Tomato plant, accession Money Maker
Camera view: horizontal (90 deg, fisheye); turntable rotation: 30 degrees
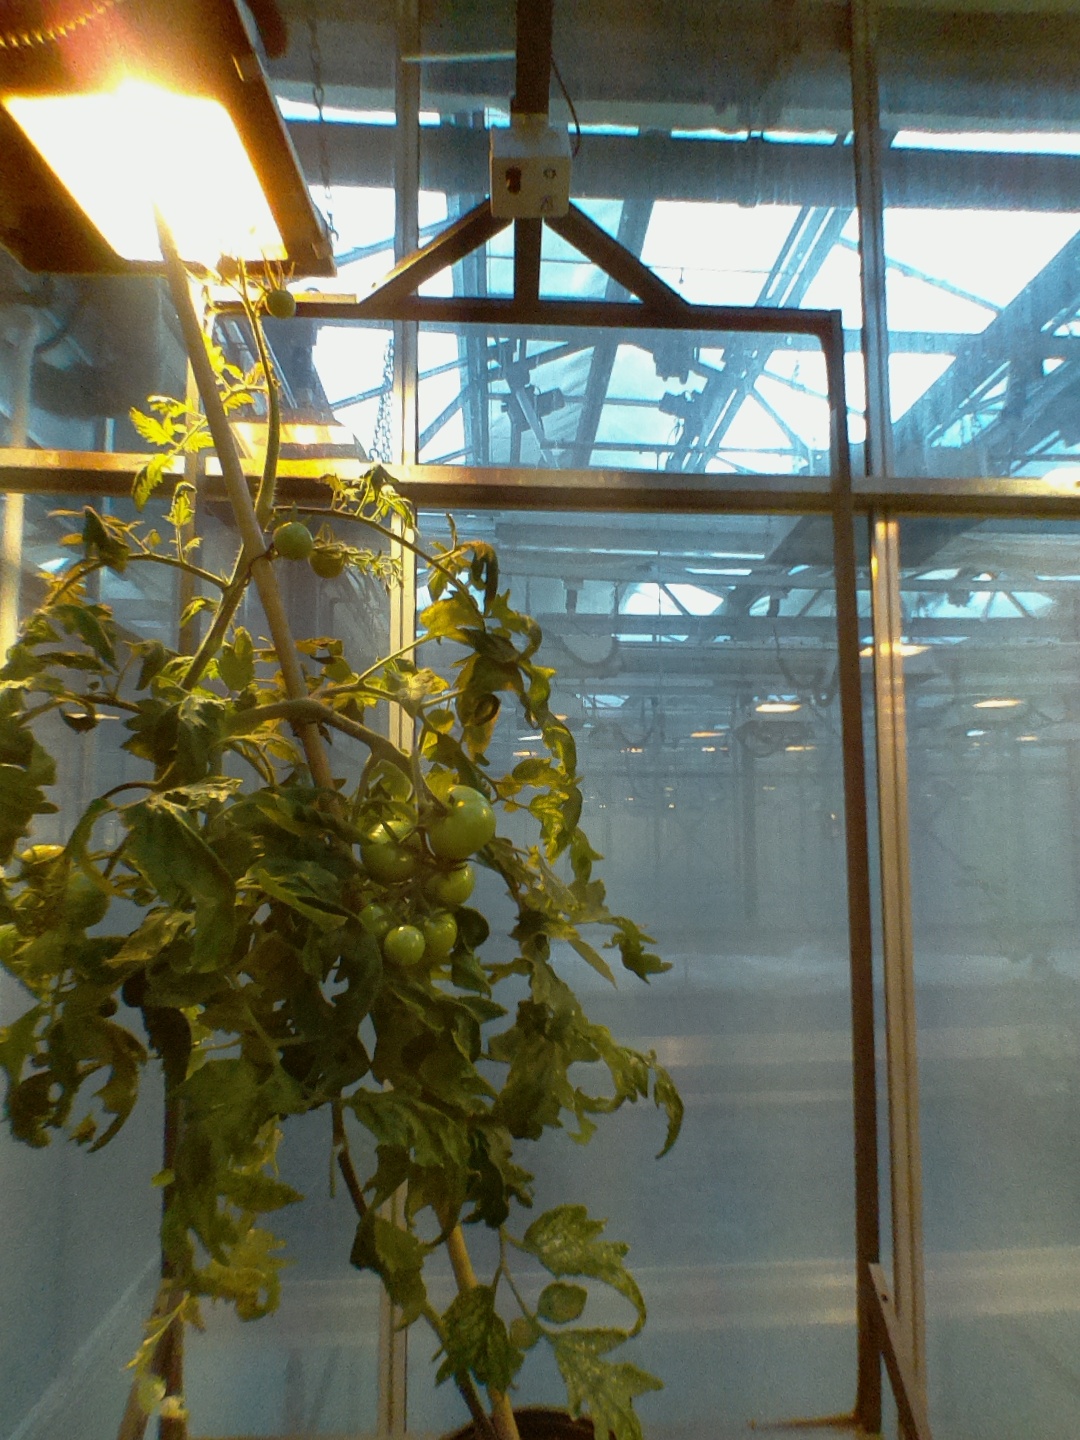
BBCH growth stage 78: 80% -90% of final fruit size